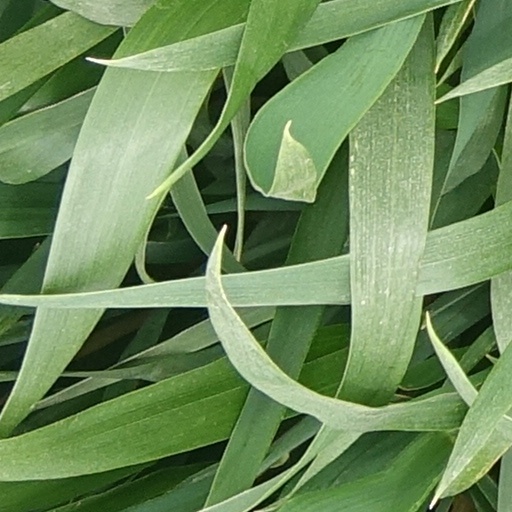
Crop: wheat